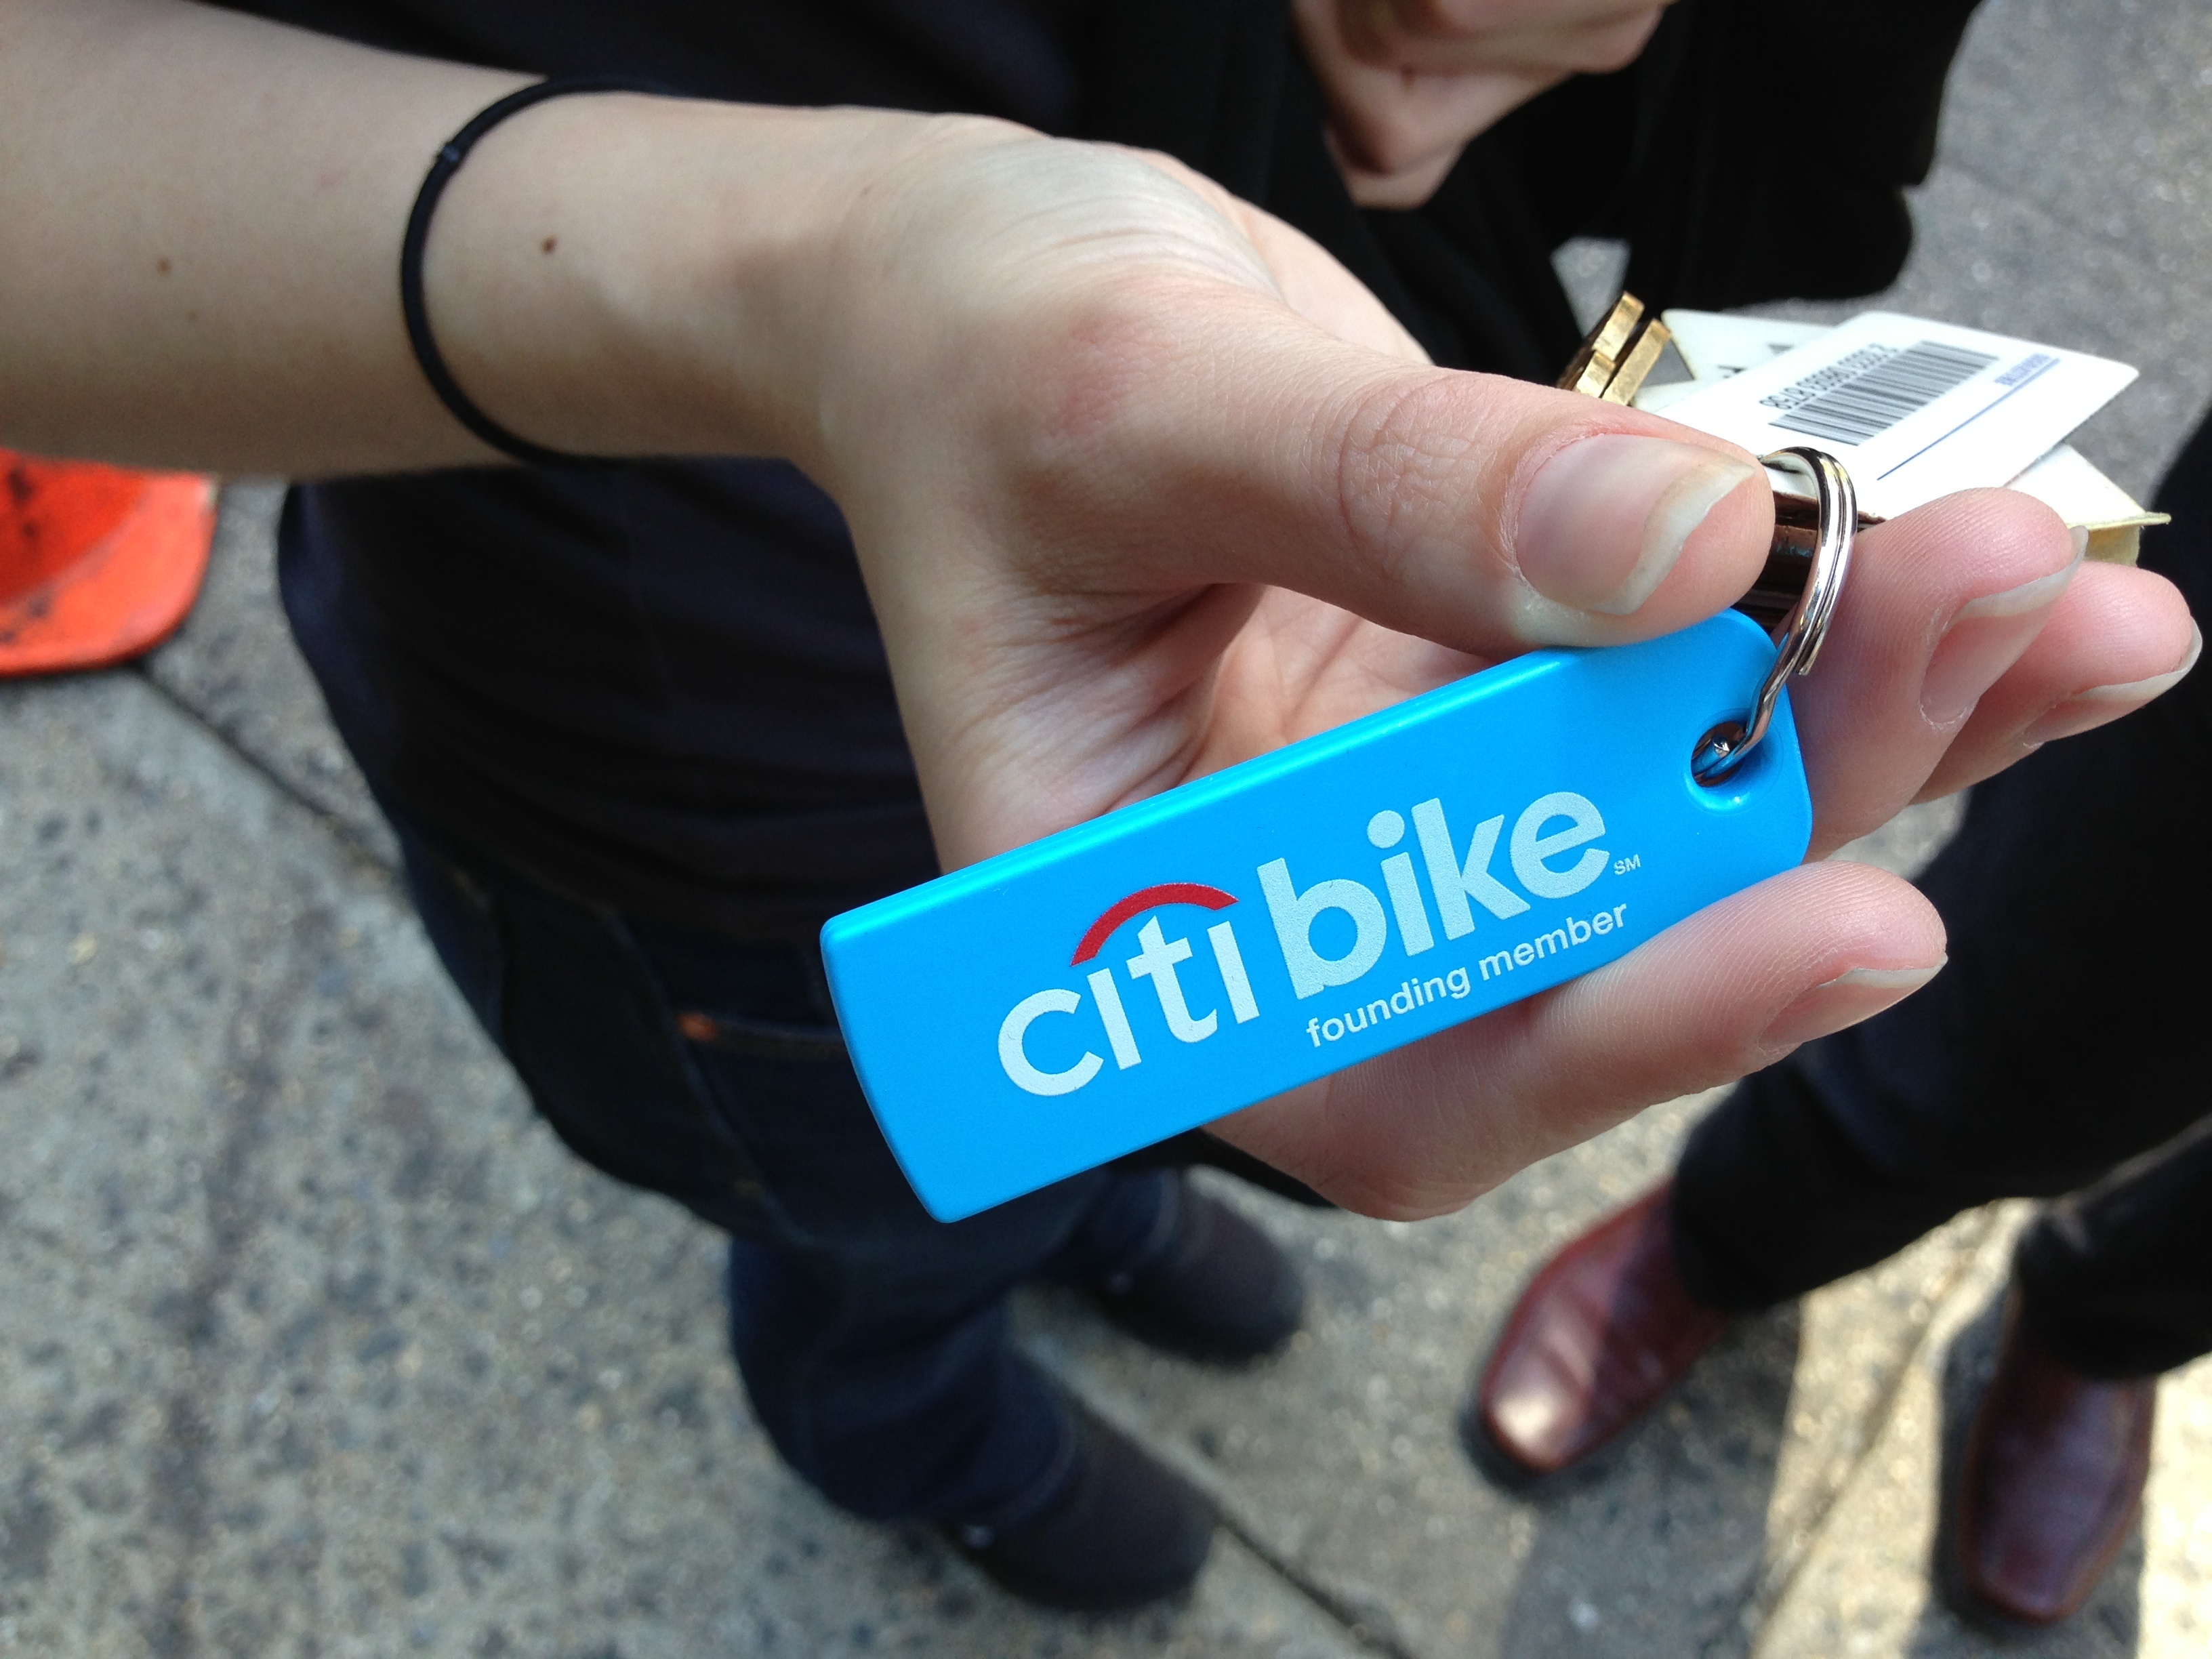
hand, finger, raildog